Wengi

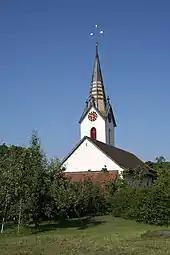
Wengi's Swiss Reformed church

From the , 39 or 7.1% were Roman Catholic, while 441 or 79.9% belonged to the Swiss Reformed Church. Of the rest of the population, there were 3 members of an Orthodox church (or about 0.54% of the population), and there were 18 individuals (or about 3.26% of the population) who belonged to another Christian church. There was 1 individual who was Islamic. 45 (or about 8.15% of the population) belonged to no church, are agnostic or atheist, and 14 individuals (or about 2.54% of the population) did not answer the question.